Land Raiders (film)

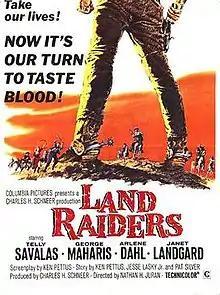
Original film poster

Land Raiders is a 1969 (almost 1970) American Western film directed by Nathan Juran and starring Telly Savalas, George Maharis, Arlene Dahl and Janet Landgard. It was produced by Charles H. Schneer, who was best known for producing most of Ray Harryhausen's features, three of which were also directed by Juran.